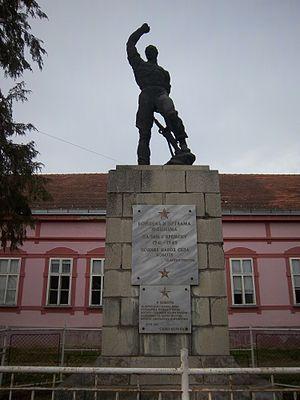
Cet article recense les monuments à la Seconde Guerre mondiale en Croatie.